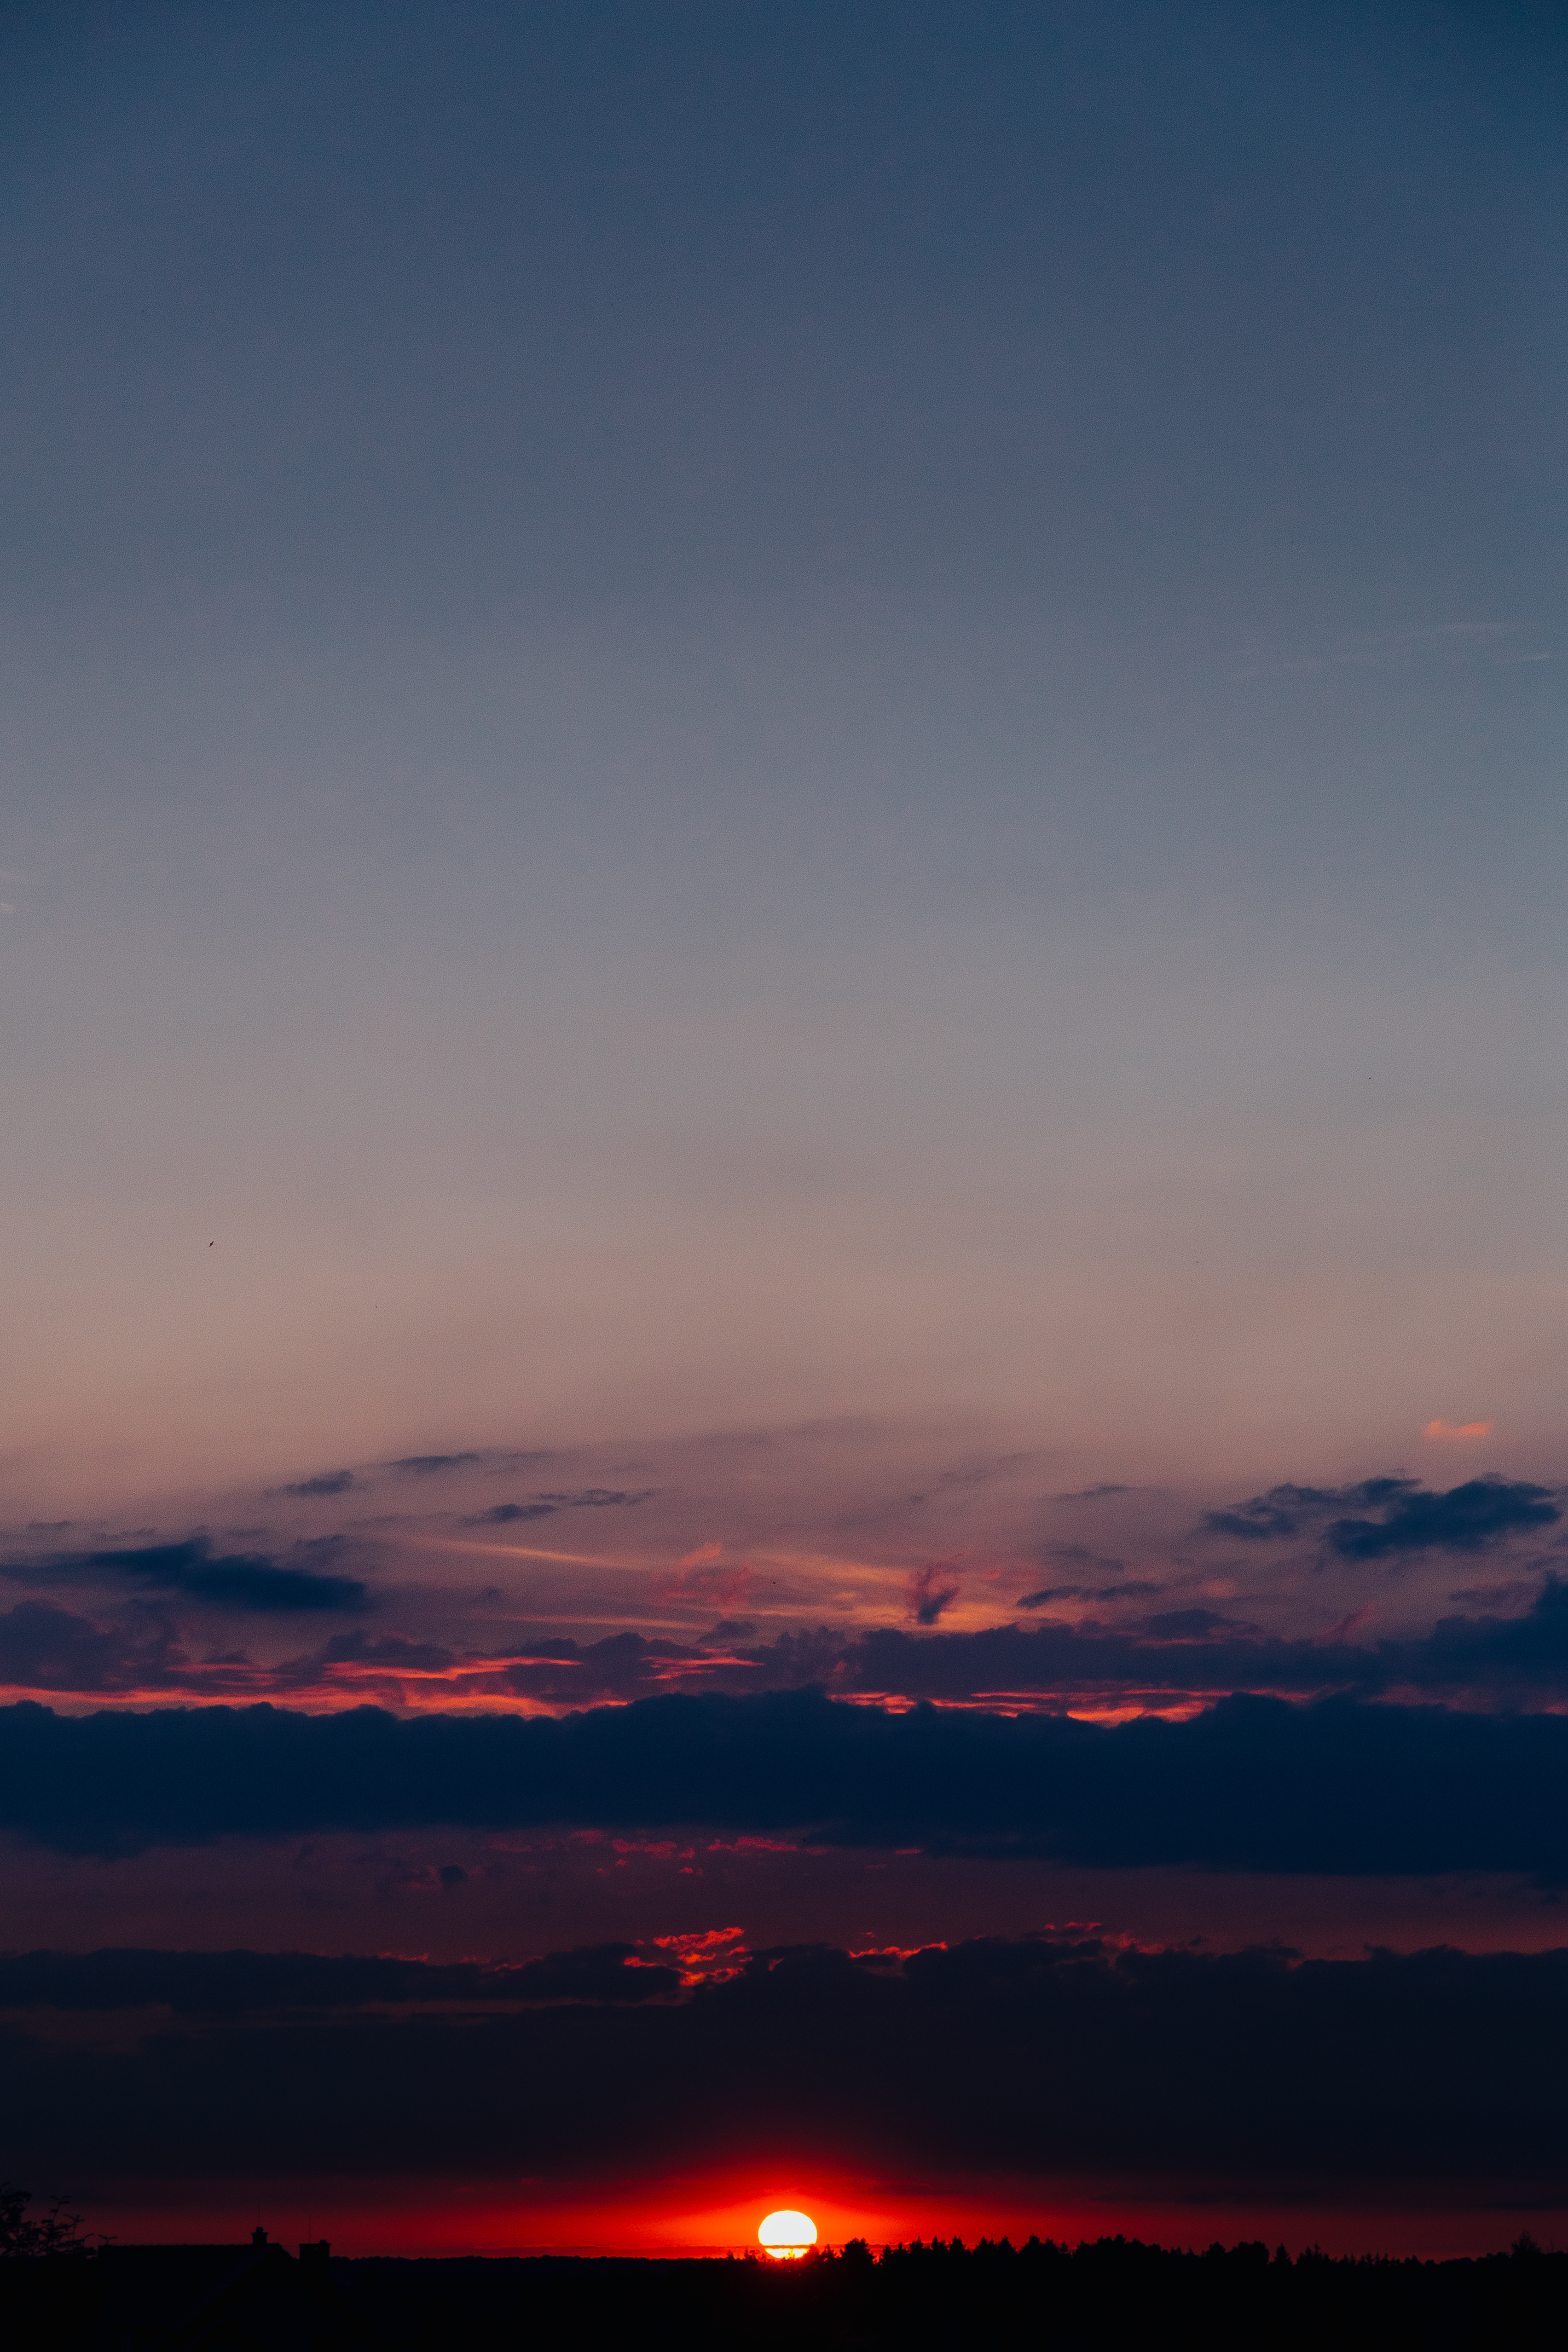
horizon, mountain, cloud, sky, sunrise, sunset, morning, hill, dawn, atmosphere, dusk, evening, twilight, reflection, afterglow, atmospheric phenomenon, atmosphere of earth, whitespace